California NanoSystems Institute

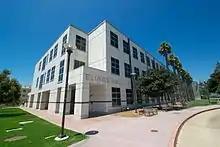
Elings Hall, which houses the California NanoSystems Institute, UCSB

The California NanoSystems Institute (CNSI) is an integrated research center operating jointly at UCLA and UC Santa Barbara. Its missions are to foster interdisciplinary collaborations for discoveries in nanosystems and nanotechnology; train the next generation of scientists, educators, and technology leaders; and facilitate partnerships with industry, fueling economic development and the social well-being of California, the United States and the world.